Alex Auld

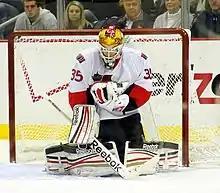
Auld with the Senators in 2011

After an unsuccessful season with Florida, Auld signed a one-year contract with the Phoenix Coyotes on August 13, 2007. However, on a team with already with a wealth of goaltenders — Auld would compete for a job with David Aebischer and Mikael Tellqvist at the beginning of the season — Phoenix would pick up Ilya Bryzgalov off waivers from the Anaheim Ducks, leaving Auld as one of the odd goaltenders out. After nine appearances with Phoenix, on December 6, 2007, Auld was traded to the Boston Bruins for right winger Nate DiCasmirro and the Bruins' fifth-round pick in 2009. Playing backup to Tim Thomas for the majority of 2007–08, he played well for the Bruins, especially after an injury sidelined Thomas.